Screaming Females

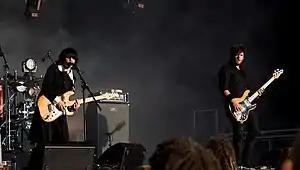
Marissa Paternoster (left) and Mike Abbate (right), live in Oslo, Norway, 11 August 2012.

Screaming Females were an American rock band from New Brunswick, New Jersey comprising Marissa Paternoster on vocals and guitar, Jarrett Dougherty on drums, and Mike Abbate on bass. They released their debut album "Baby Teeth" in 2006. The band were featured on NPR, Last Call with Carson Daly, and MTV. They played with bands such as Garbage, Throwing Muses, Dinosaur Jr., The Dead Weather, Arctic Monkeys, Ted Leo & The Pharmacists and The Breeders.